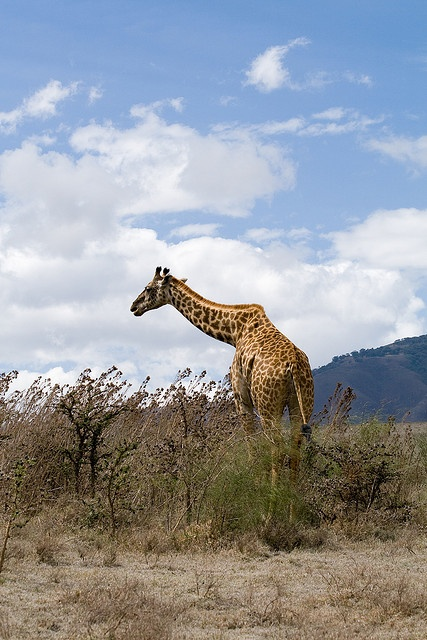
The single giraffe is standing in the bushes.
a giraffe standing next to some bushes
A giraffe stands in a field overlooking the scenery.
A giraffe that is walking in a field.
A giraffe is standing in the bushes and tilting its head.